Eclipse-class cruiser

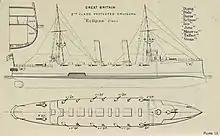

These ships were enlarged and improved versions of the preceding . The "Eclipse"-class ships were long overall, had a beam of and a draught of . They displaced at normal load. To reduce biofouling, the hulls of the ships were sheathed with wood and copper. Their crew consisted of 450 officers and enlisted men. Their metacentric height was approximately .